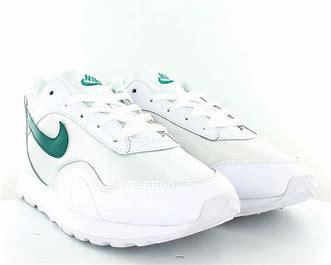
Brand: Nike
Model: Outburst